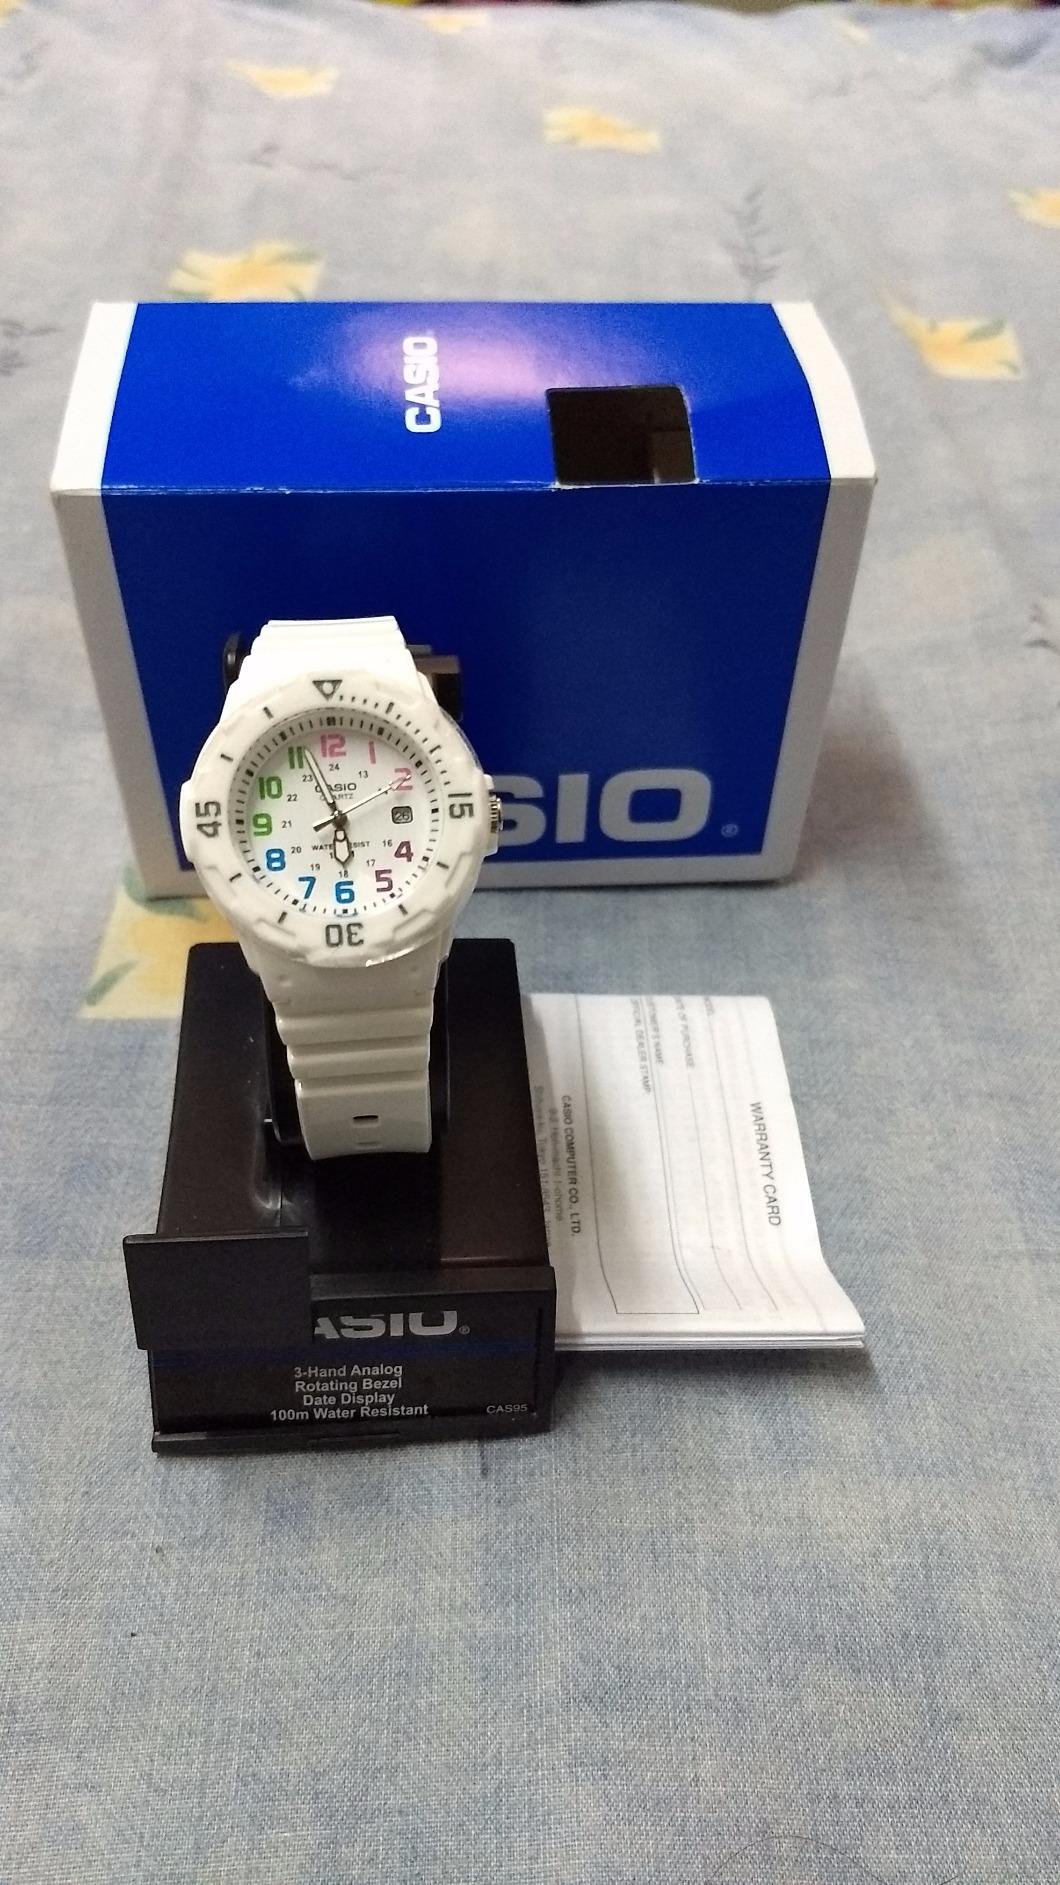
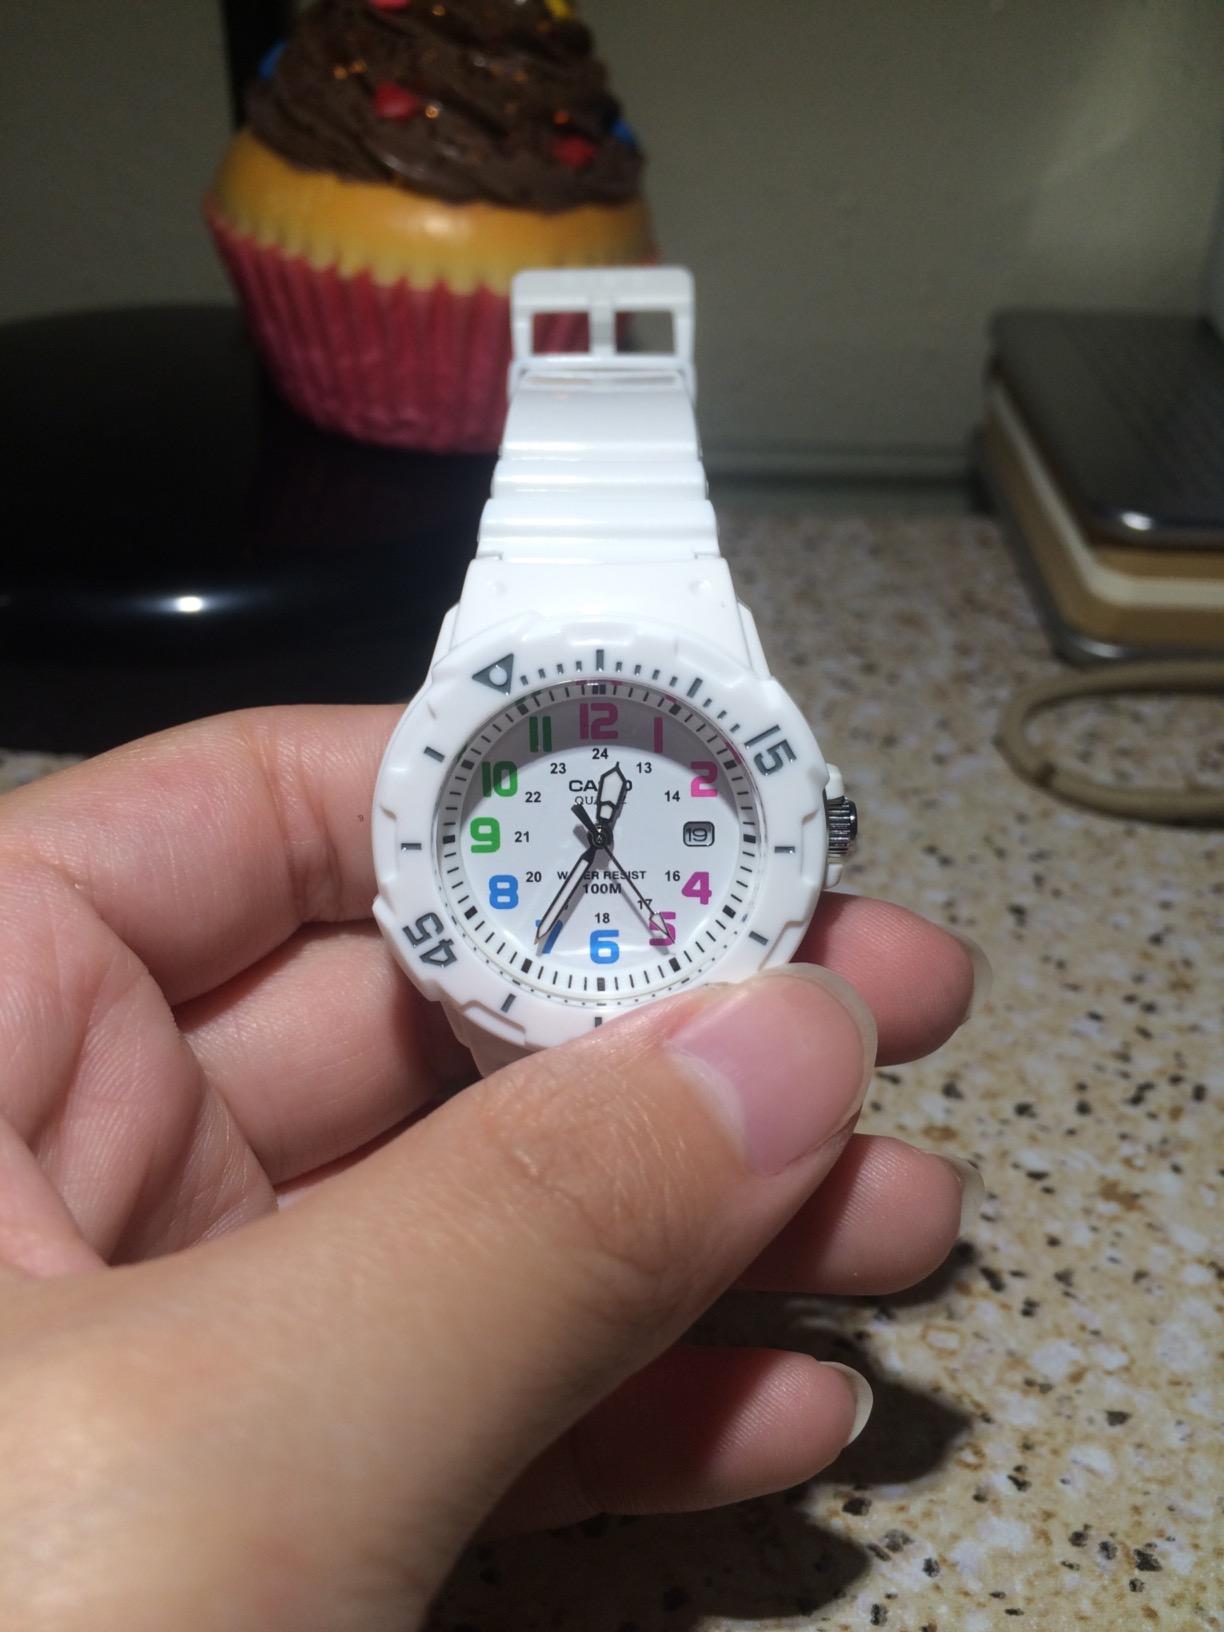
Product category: accessories_watch
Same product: yes